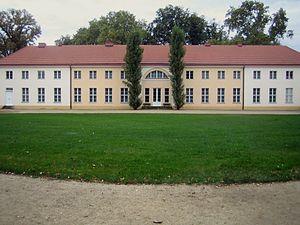
Le château de Paretz est un château situé à Paretz qui fait aujourd'hui partie de la ville de Ketzin dans l'arrondissement du Pays de la Havel en Allemagne, à une quarantaine de kilomètres à l'ouest de Berlin.